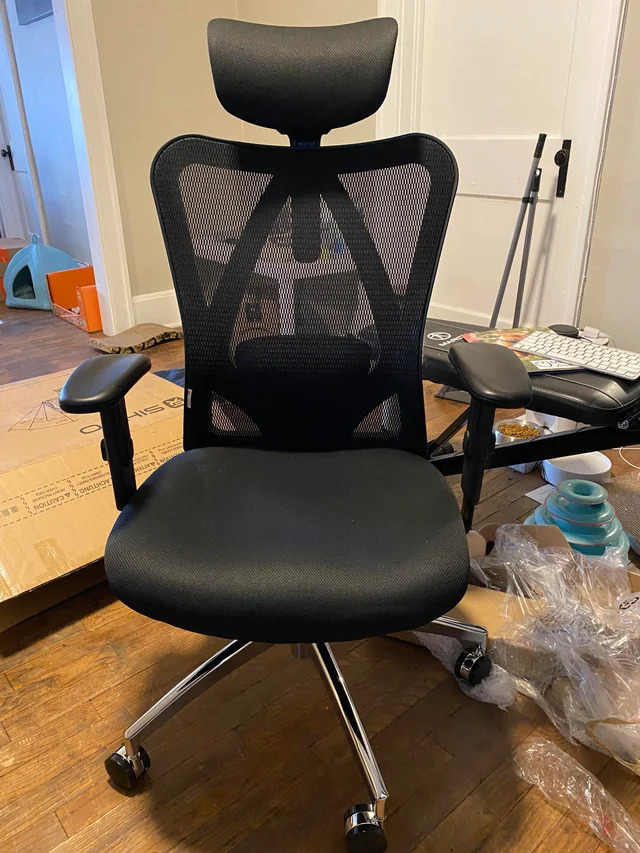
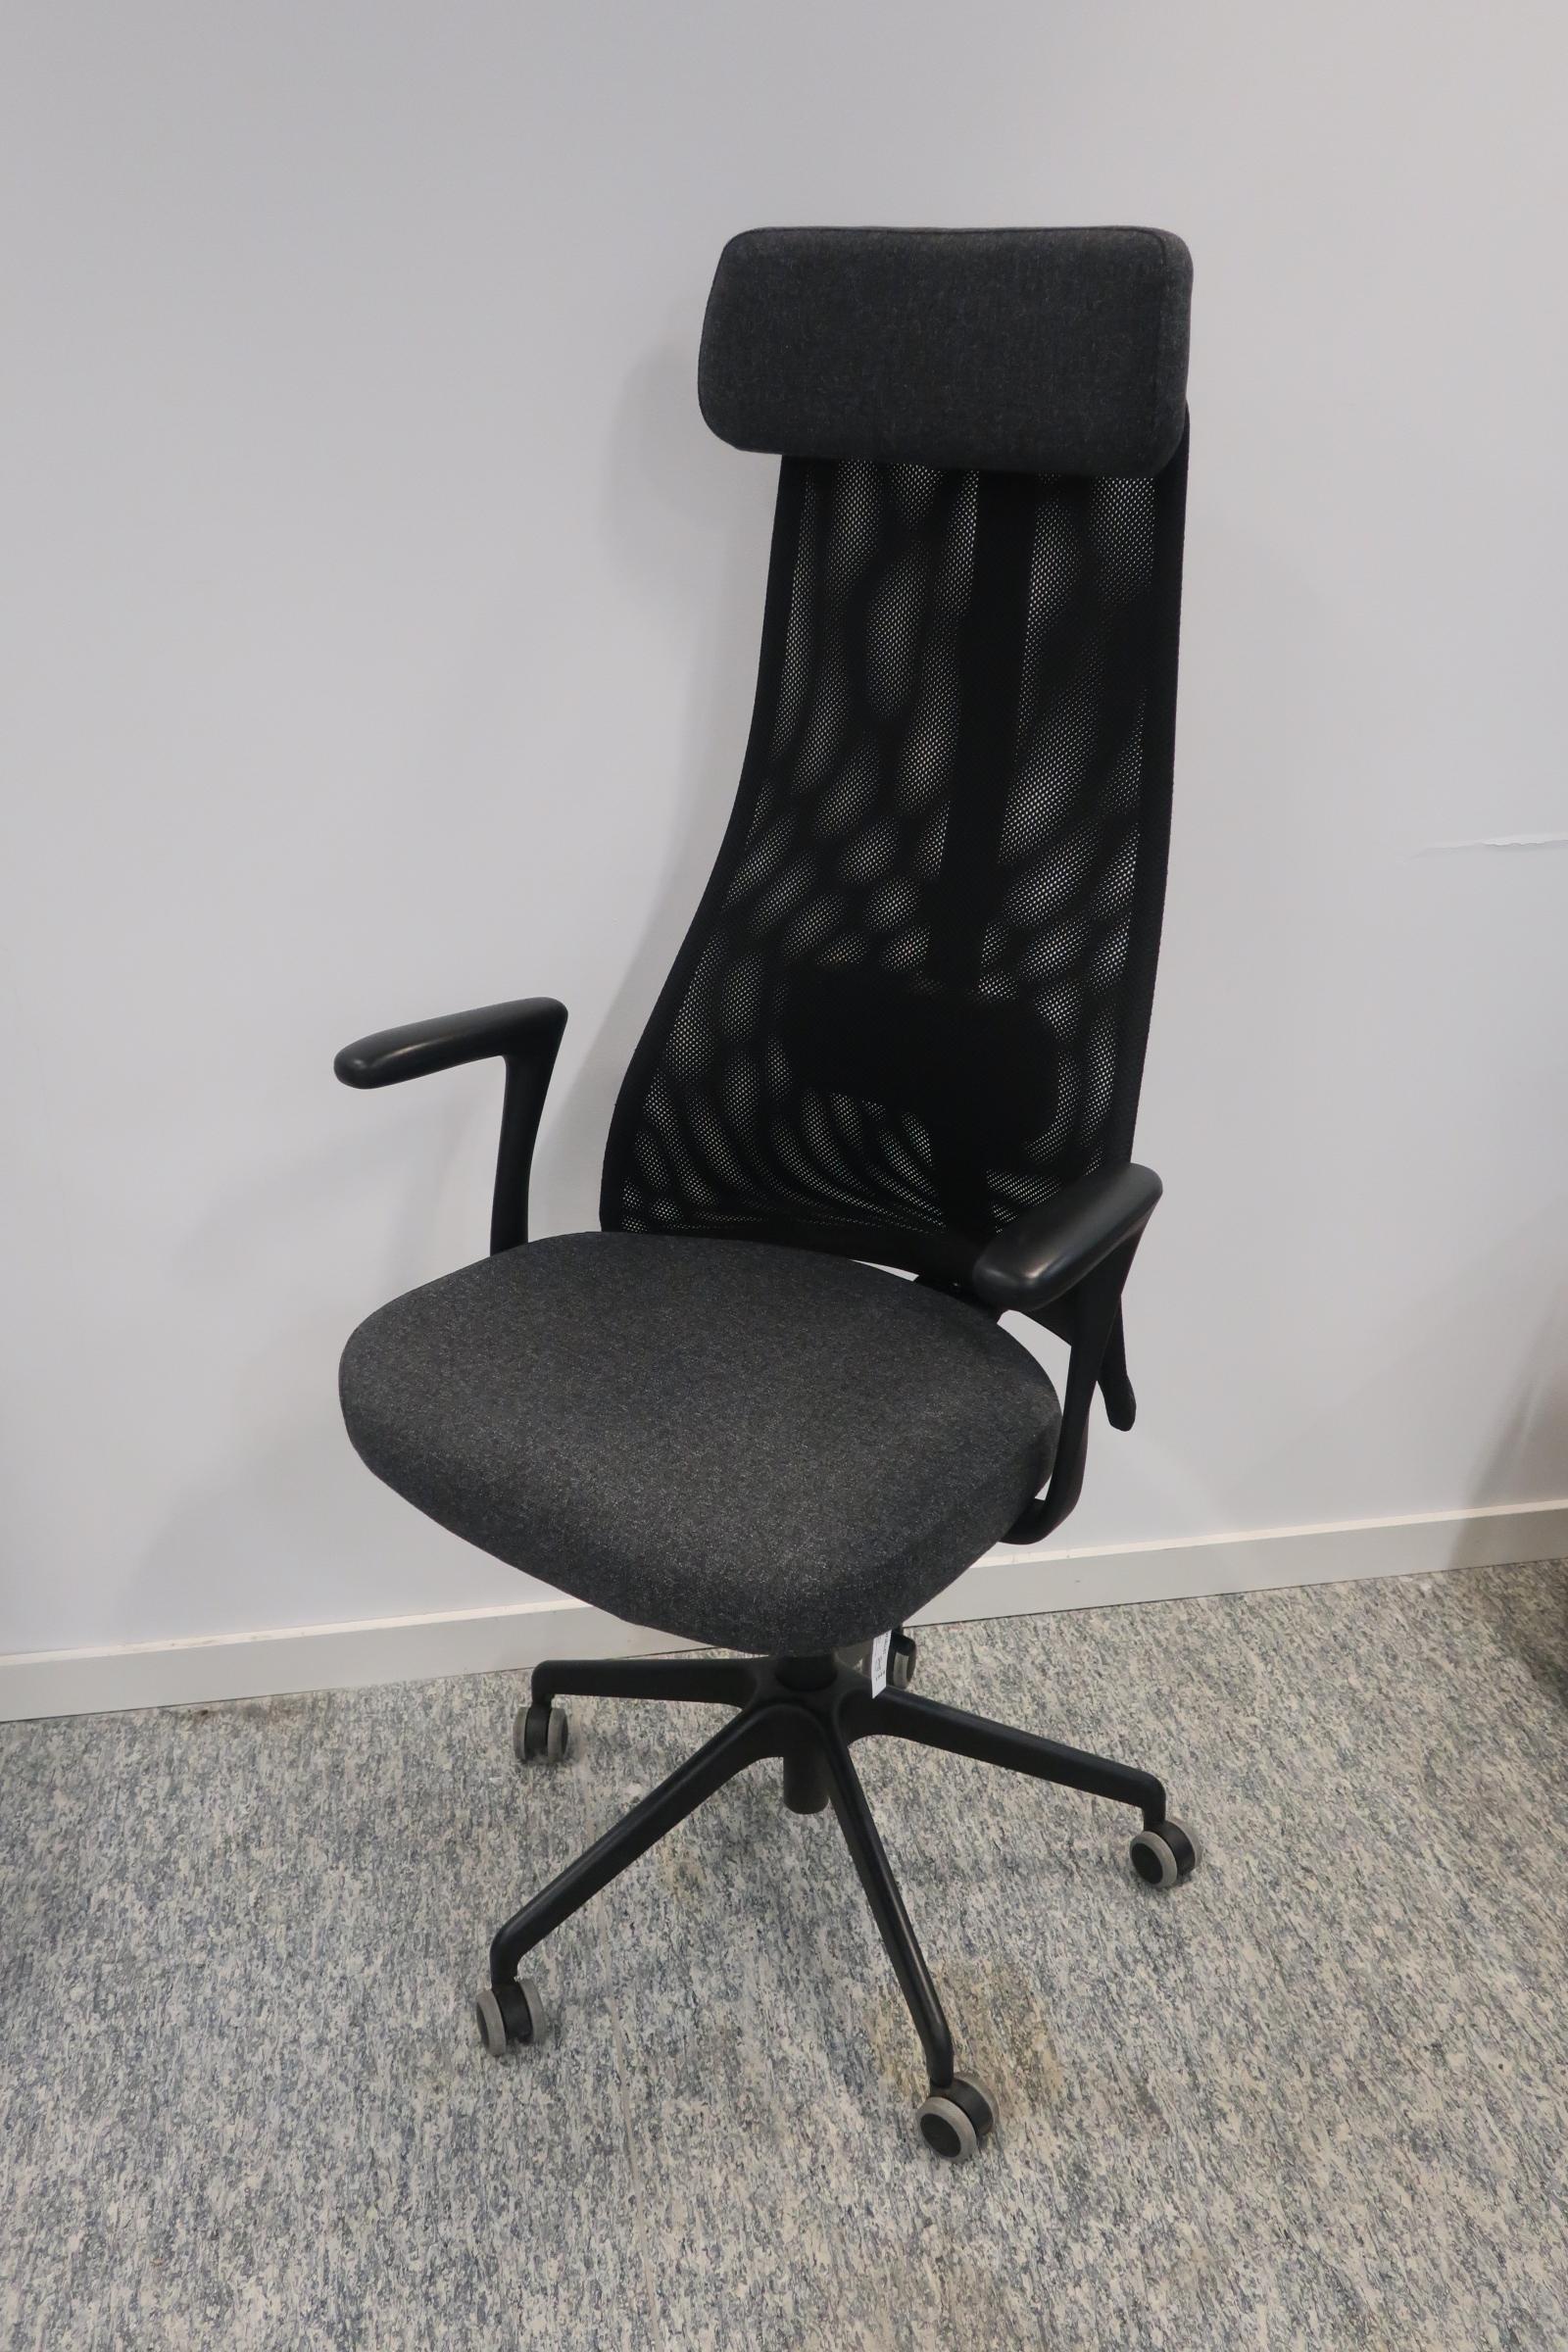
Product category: items_chair
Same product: no